Isaac Babel

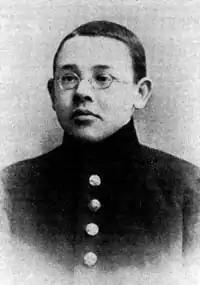
Isaac Babel in 1908

In 1915, Babel graduated and moved to Petrograd, in defiance of laws restricting Jews from living outside the Pale of Settlement. Babel was fluent in French, besides Russian, Ukrainian and Yiddish, and his earliest works were written in French. However, none of his stories in that language have survived.